E9 European long distance path

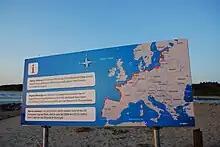
The eastern end of the route in Narva-Jõesuu, Estonia.

The E9 European long distance path, E9 path or European Coastal Path (French: "Sentier européen du Littoral") is one of the twelve European long-distance paths, running for 9880 km from Tarifa, Spain to Narva-Jõesuu in Estonia. In 2019, the southern terminus was extended from Cabo de São Vicente in Portugal to Tarifa in Spain, the southern-most point of continental Europe, and also the starting point of E4 and E12.